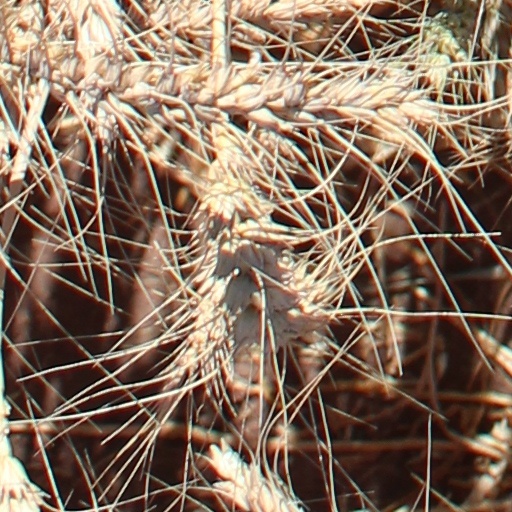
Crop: wheat